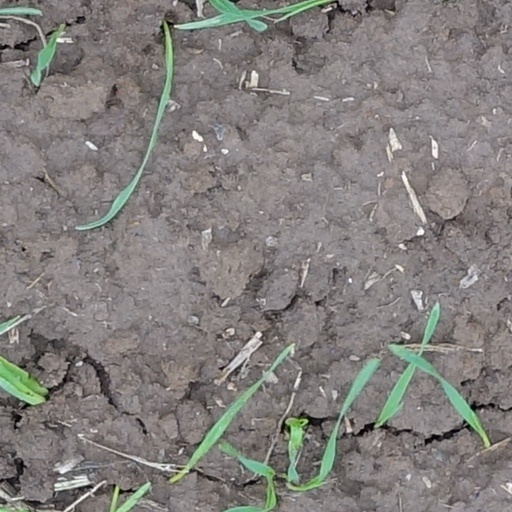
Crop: wheat